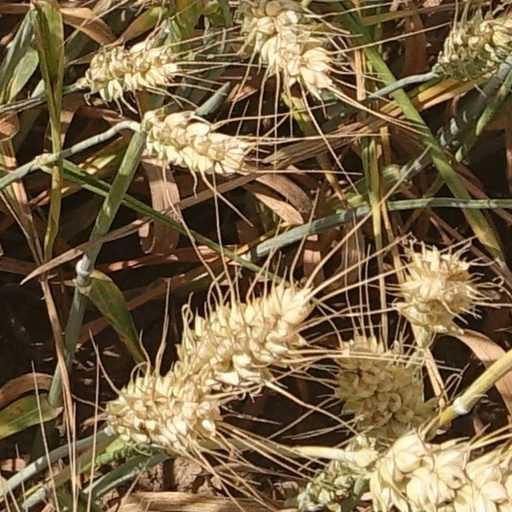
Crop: wheat